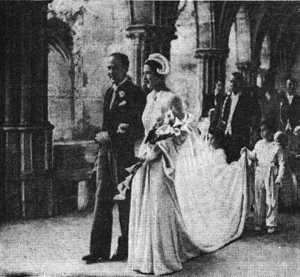
Baron Antoine Beyens, né le 6 octobre 1906 à Paris et mort le 15 décembre 1995 à Bruxelles, est un diplomate belge.
Édouard-Ernest Goüin, né le 8 mai 1876 à Paris et mort le 13 septembre 1922 au palais abbatial de Royaumont, est un financier, industriel et philanthrope français.